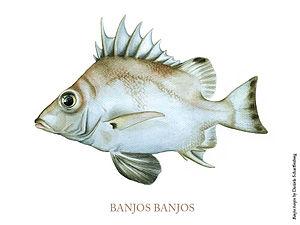
Banjos banjos est une espèce de poissons téléostéens. Elle est le seul représentant du genre Banjos et de la famille Banjosidae. On la trouve dans les eaux côtières de la partie ouest de l'océan Pacifique, du Japon jusqu'à la partie sud de la mer de Chine méridionale.